Alexander von Krobatin

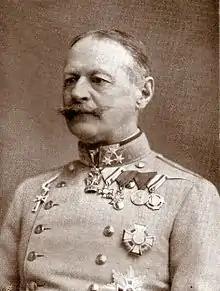
Krobatin in 1914

Alexander Freiherr von Krobatin (12 September 1849 – 28 September 1933) was an Austrian field marshal and Imperial and Royal Minister of War for Austria-Hungary between 1912 and 1917 — for most of World War I.